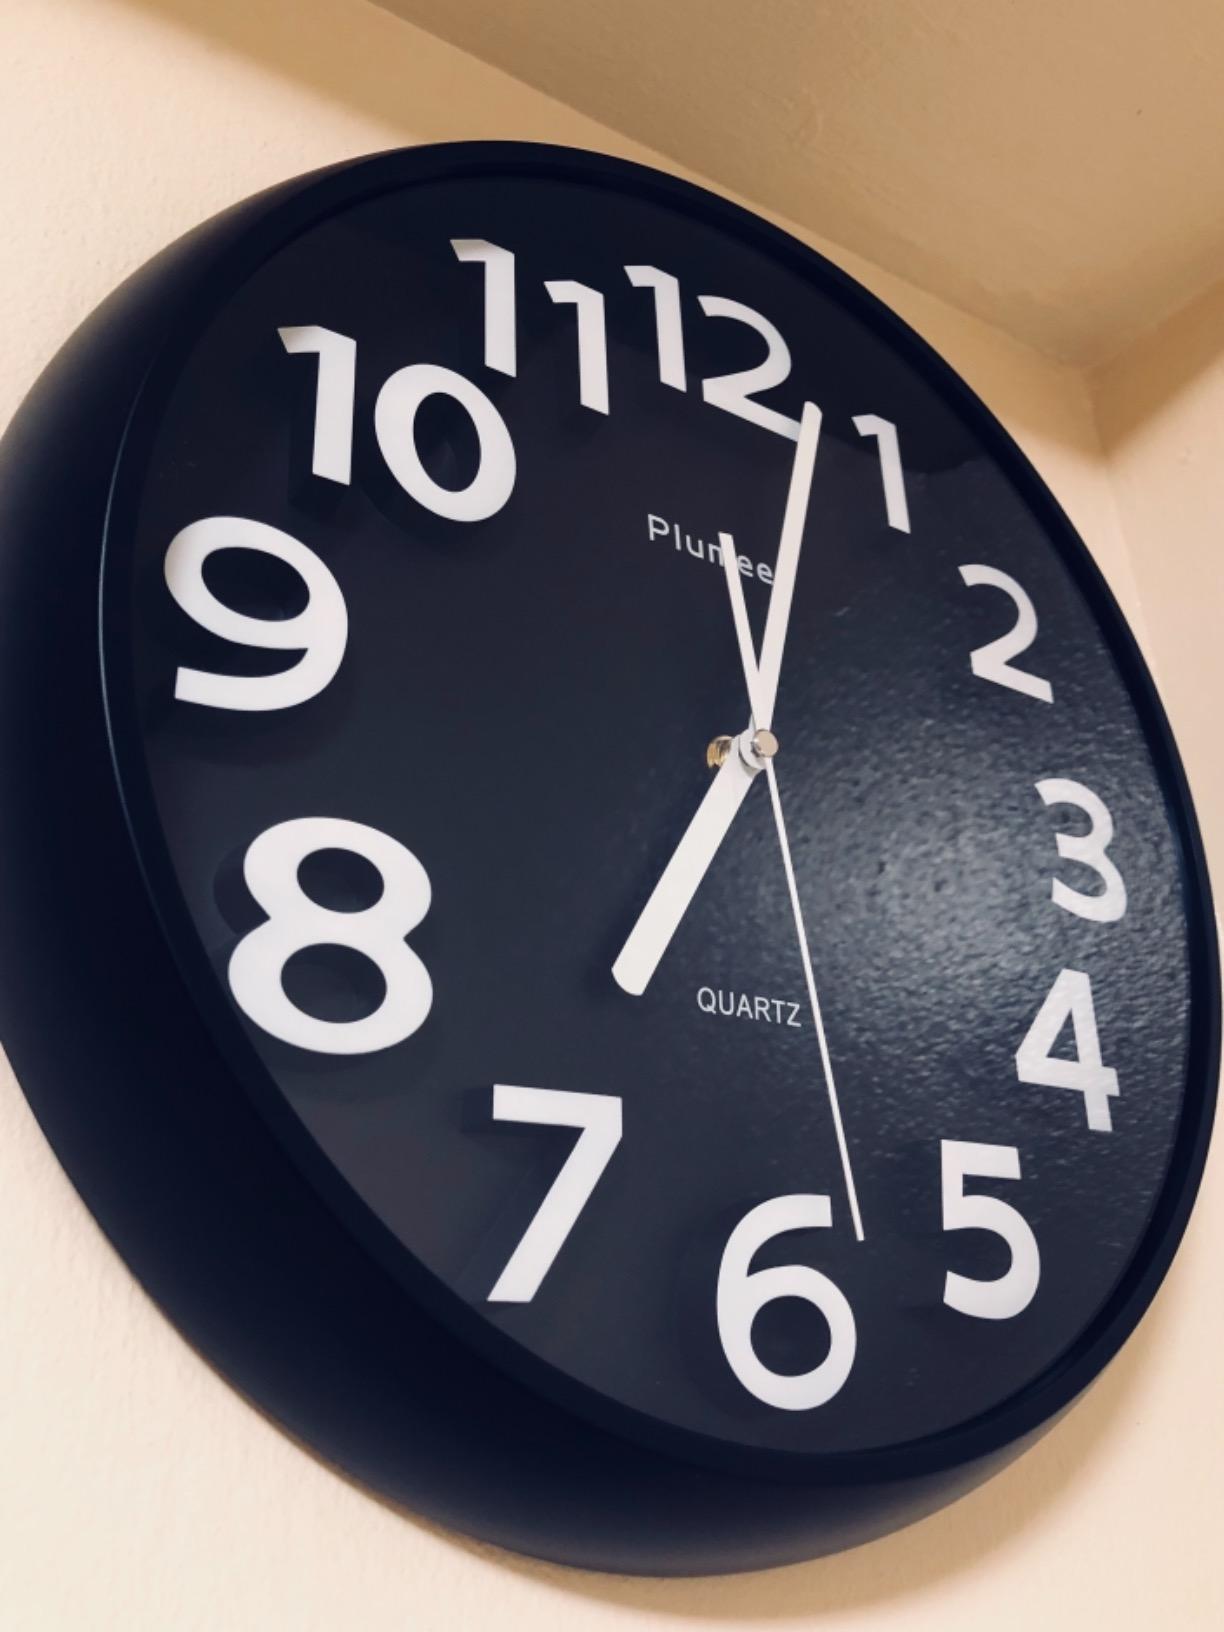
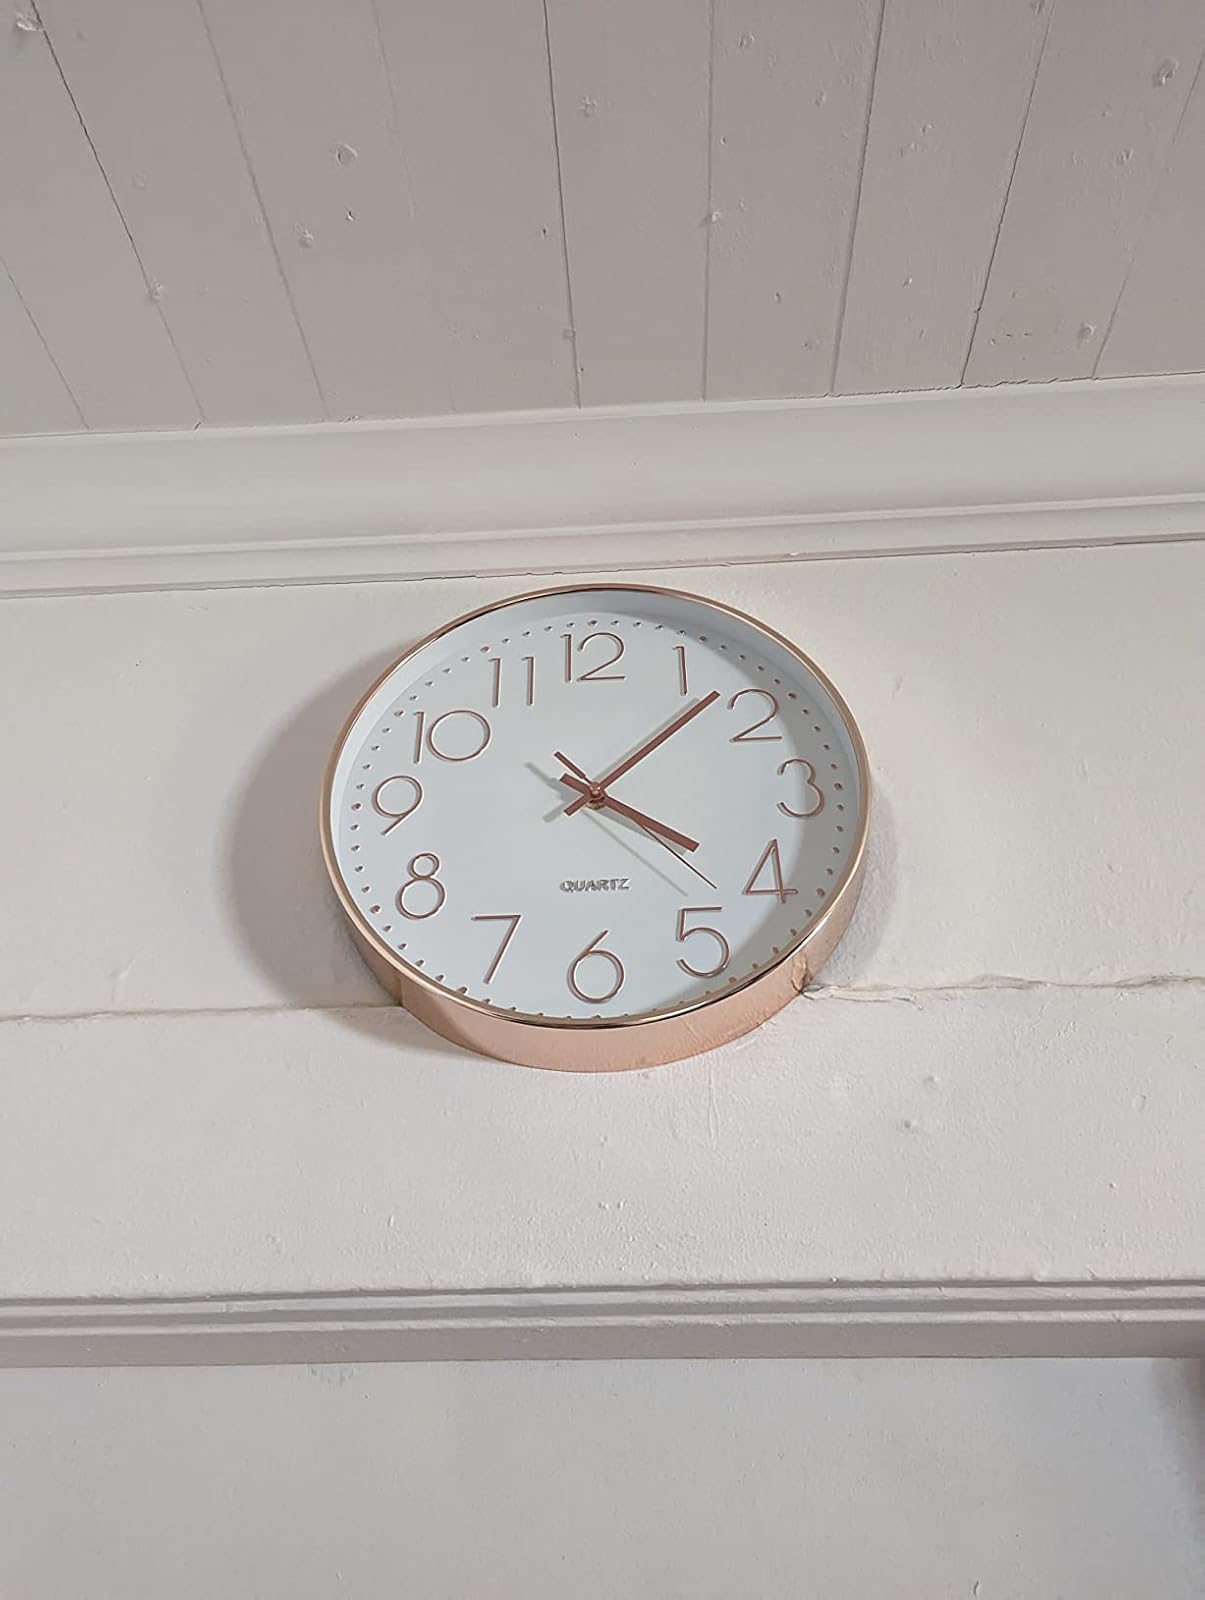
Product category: clock
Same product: no